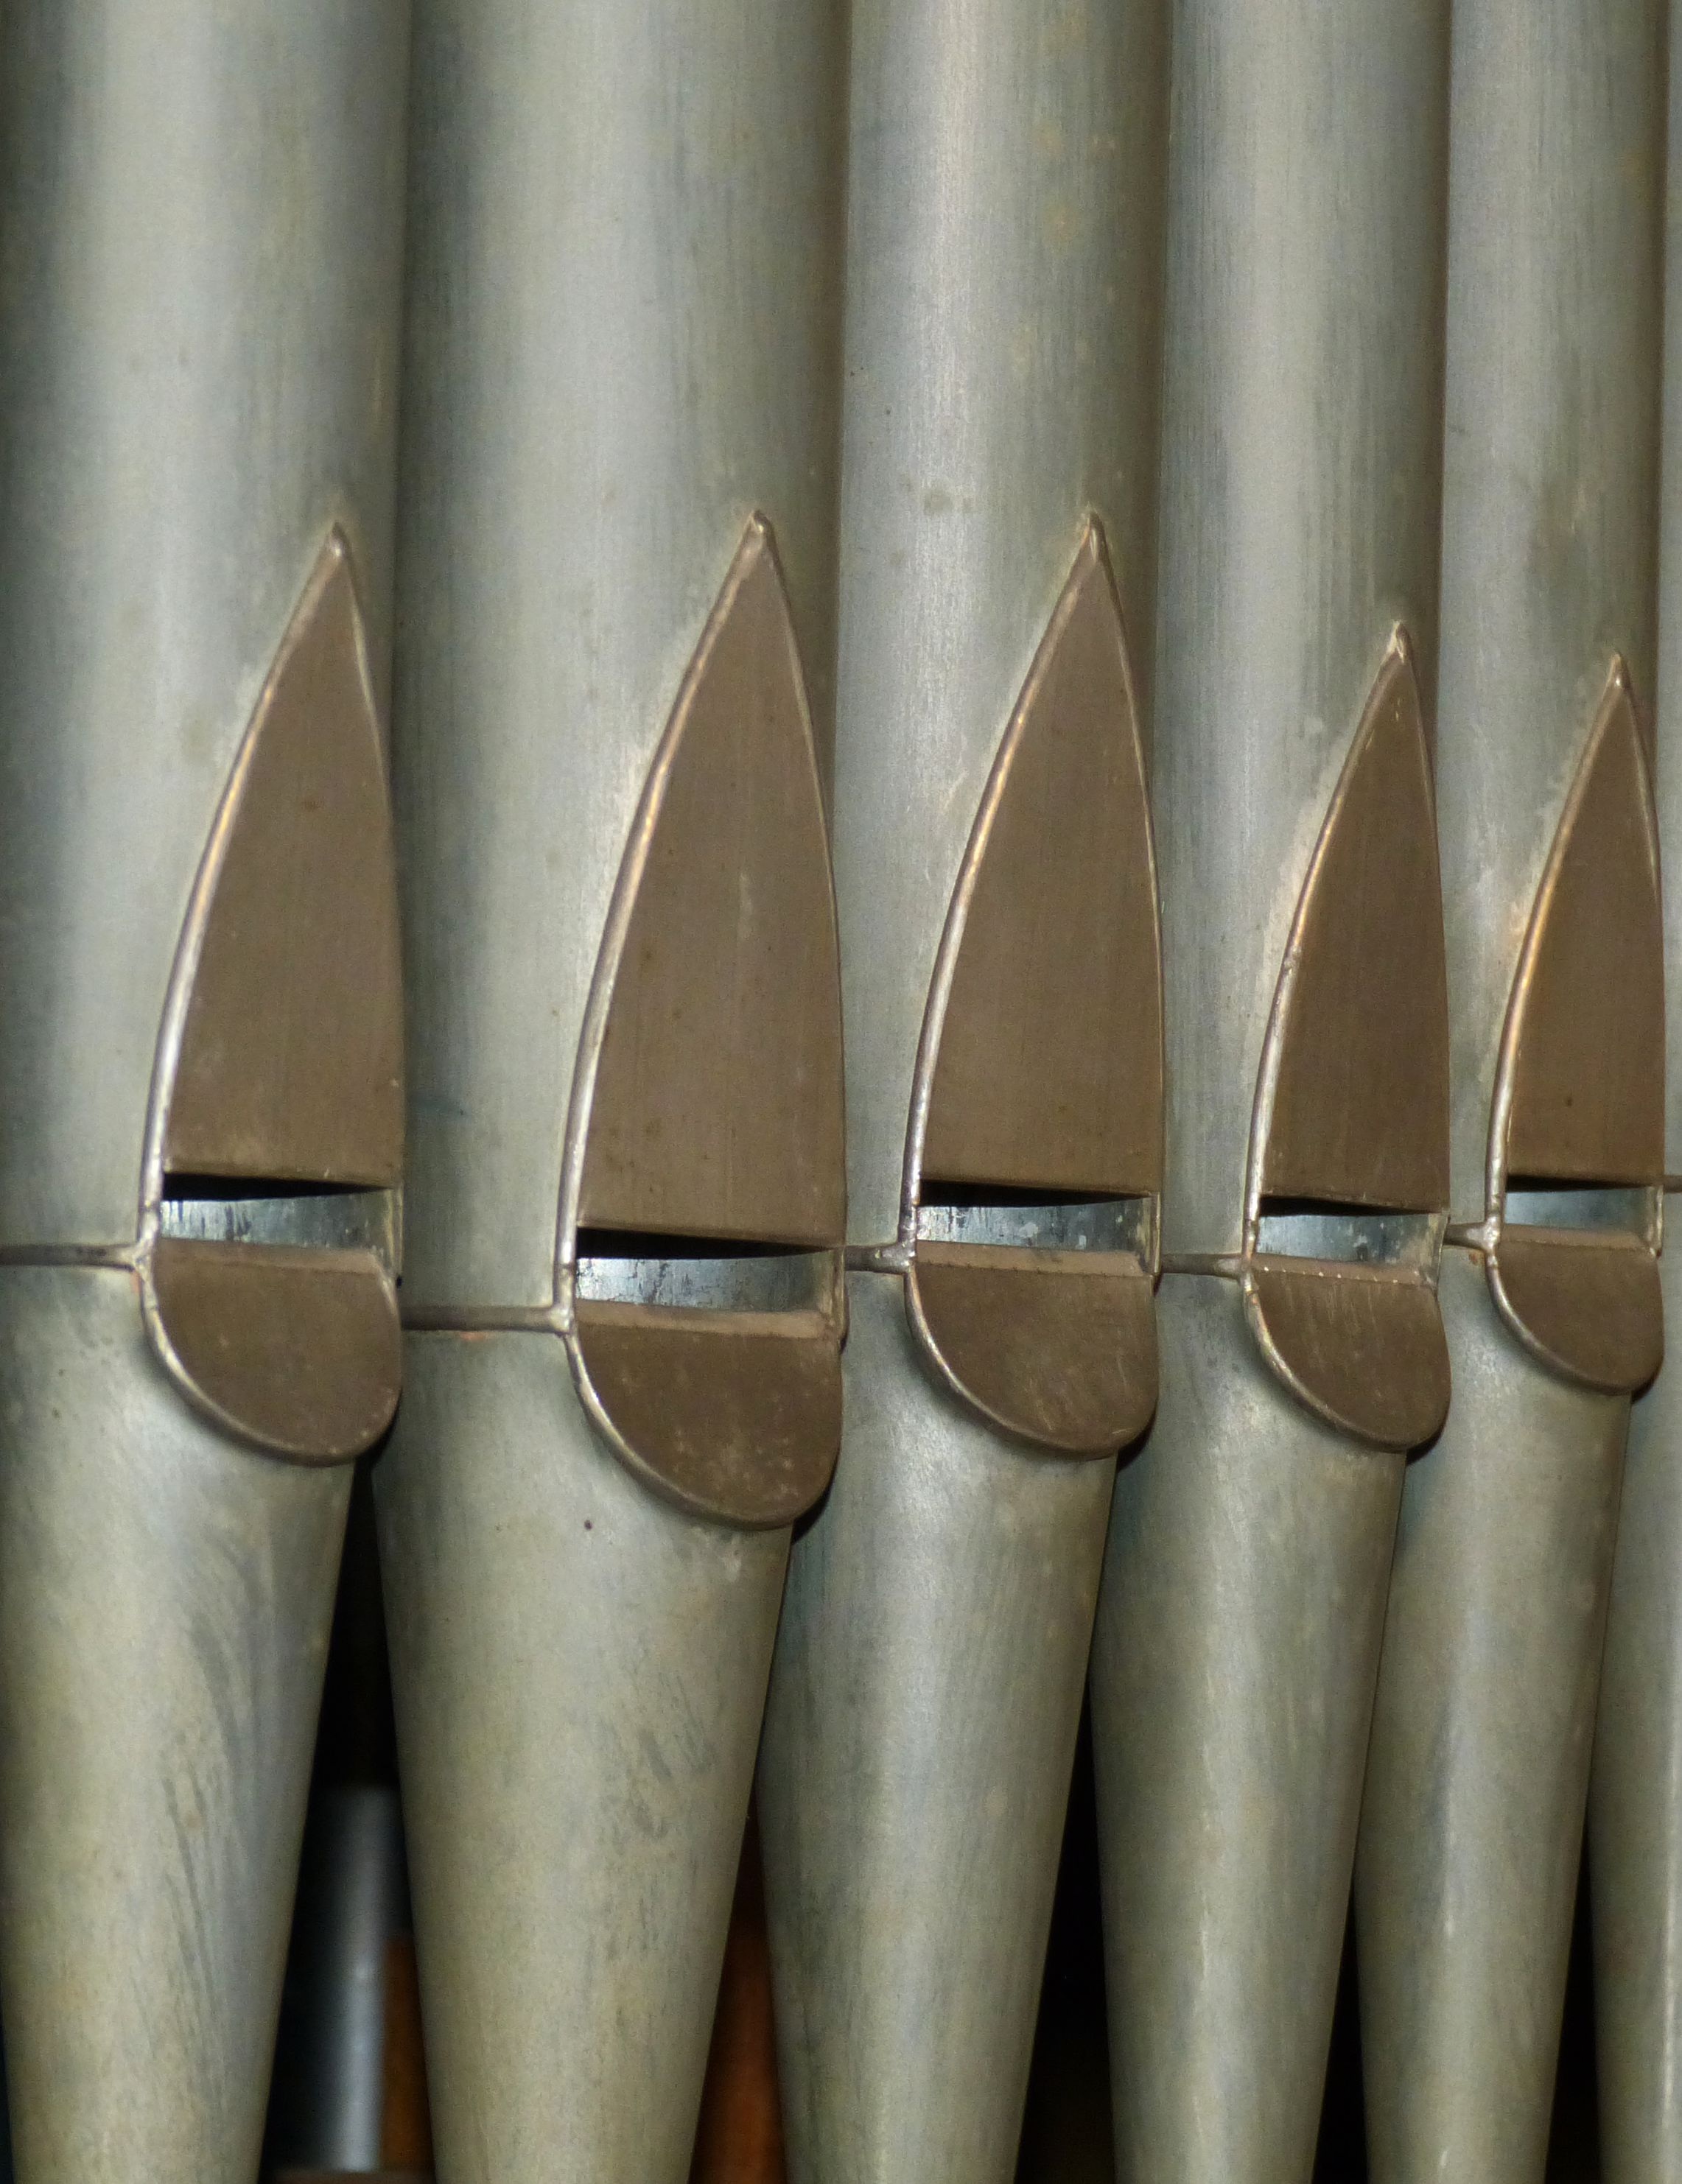
music, wood, horn, instrument, metal, church, weapon, material, musical instrument, product, organ, keyboard instrument, bamboo, whistle, church organ, organ whistle, church music, baluster